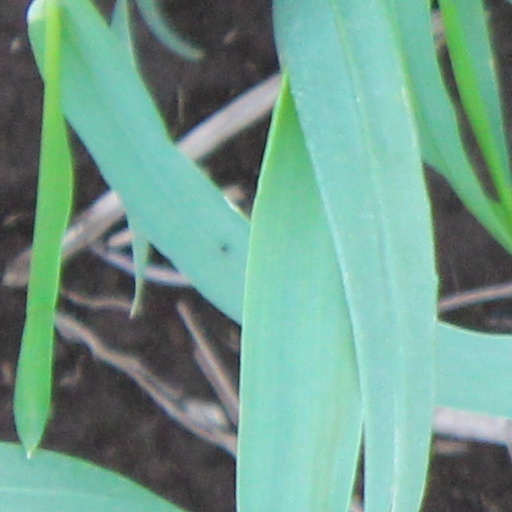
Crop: wheat